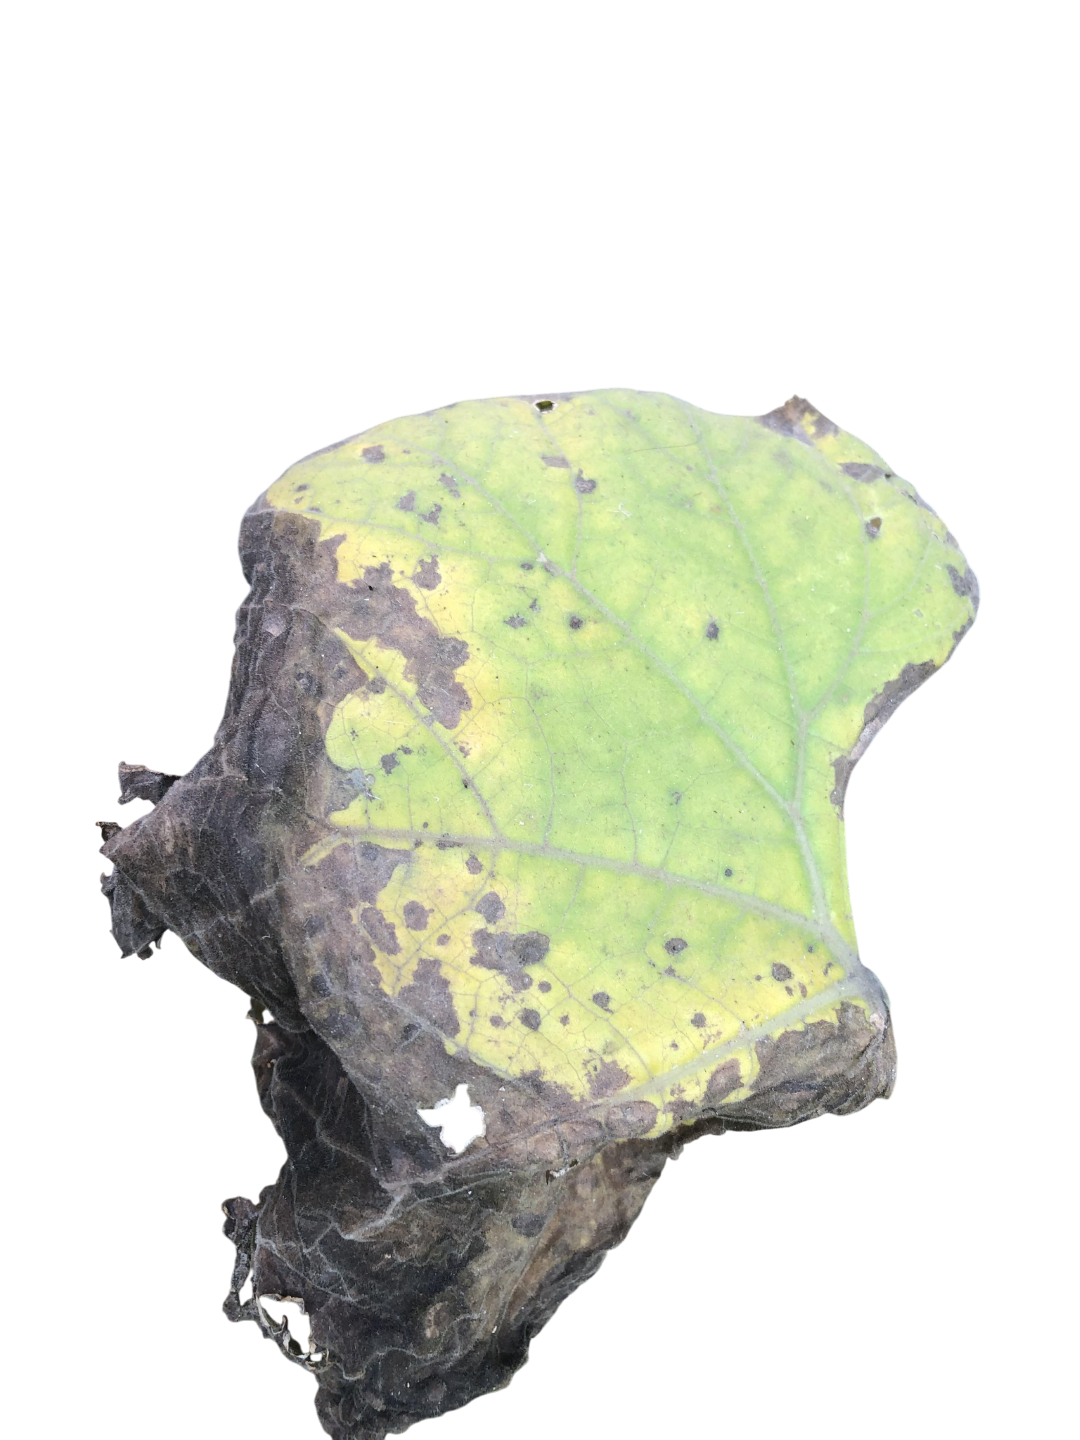
Crop: Bottle Gourd
Label: Downy_Mildew